Proton Exora

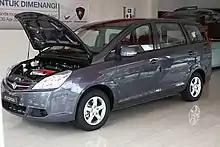
2009 Proton Exora

Proton also showcased two concept models by Proton Design during the launch ceremony, the Exora Prime and Exora Prestige. The Exora Prime concept featured mostly cosmetic exterior and interior upgrades over the regular Exora, several of which made it into production two years later in the 2012 Exora Prime. The Exora Prestige variant on the other hand offered far superior levels of luxury and kit in an effort to gauge its potential as a vehicle fit for VIPs. It offered a built-in office working table, fridge and intercom, as well as a 19-inch LCD TV and a seat massaging system among others. Proton later revealed that the Exora Prestige was indeed being made and sold to selected VIPs.